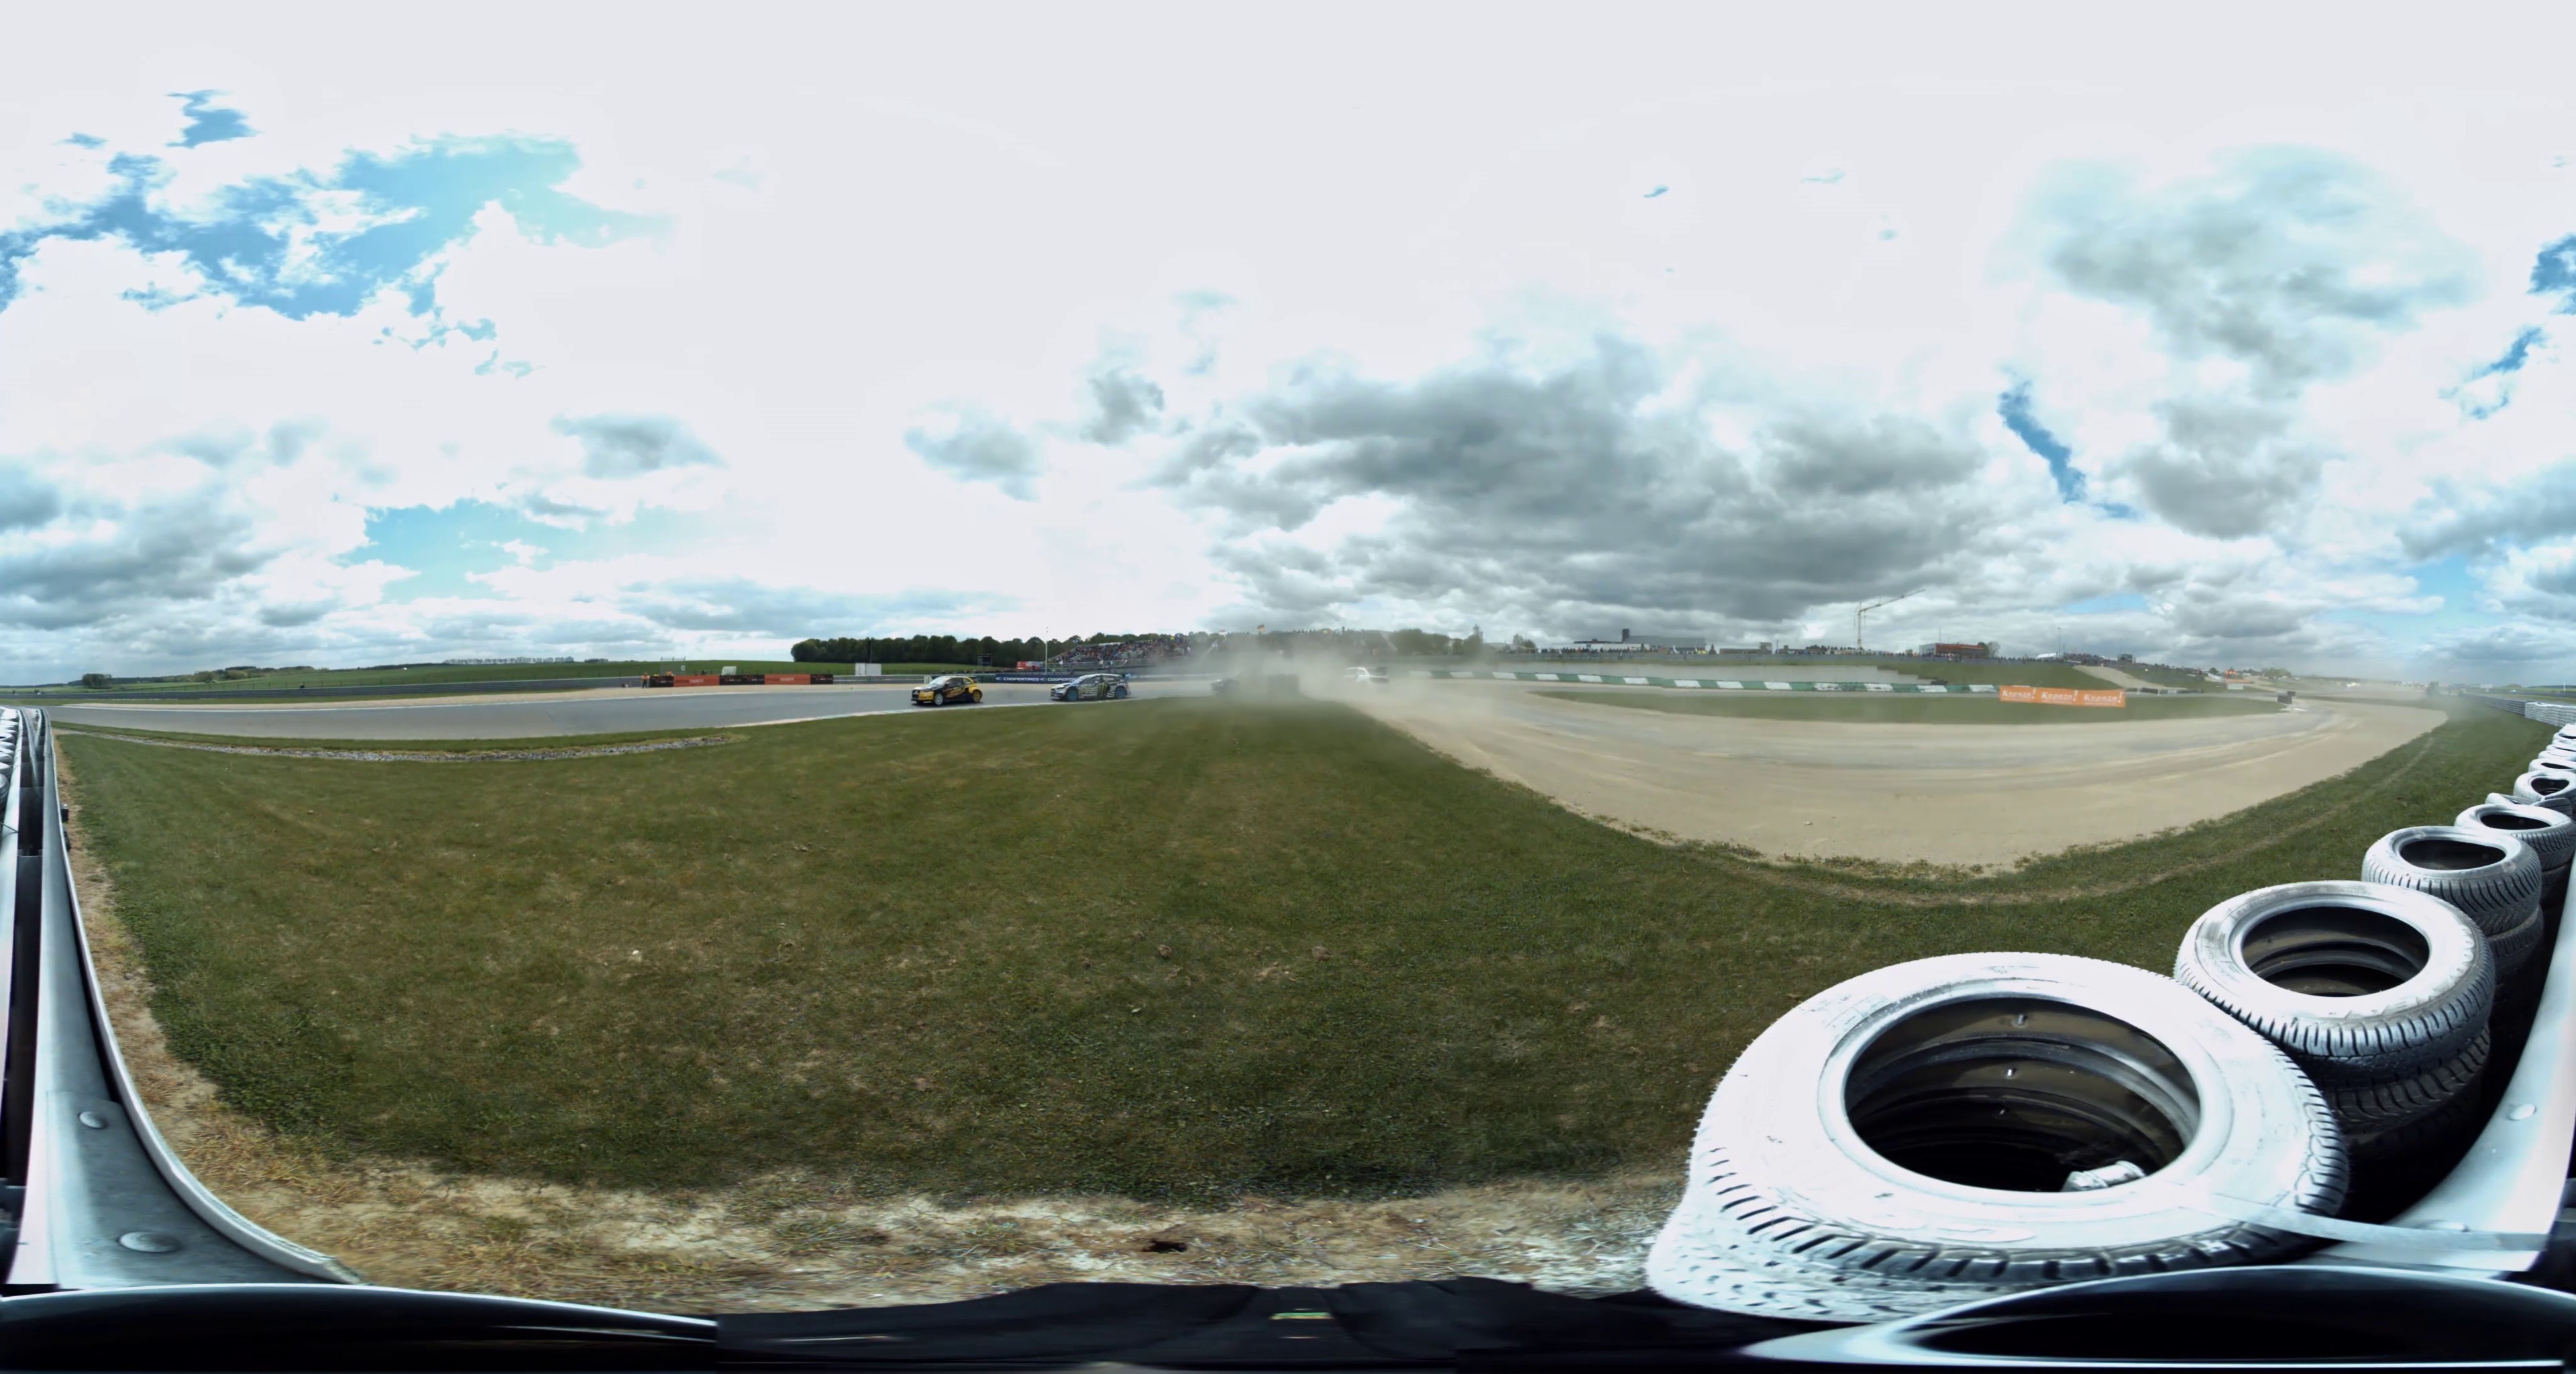
Referred object: Race car with blue wheels at the corner